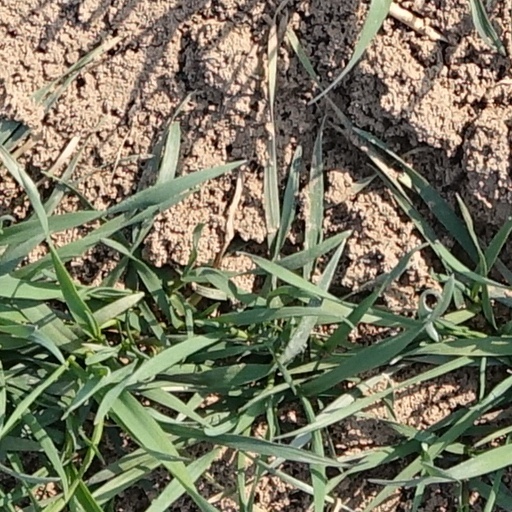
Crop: wheat